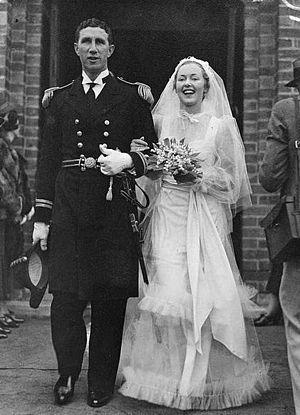
Alan Wedel Ramsay McNicoll est un officier supérieur de la Royal Australian Navy, né le 3 avril 1908 à Melbourne et mort le 11 octobre 1987 à Canberra.